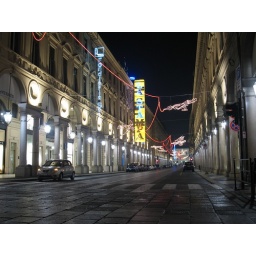
Made-of-light birds holding a made-of-light red rope over via Roma in Turin